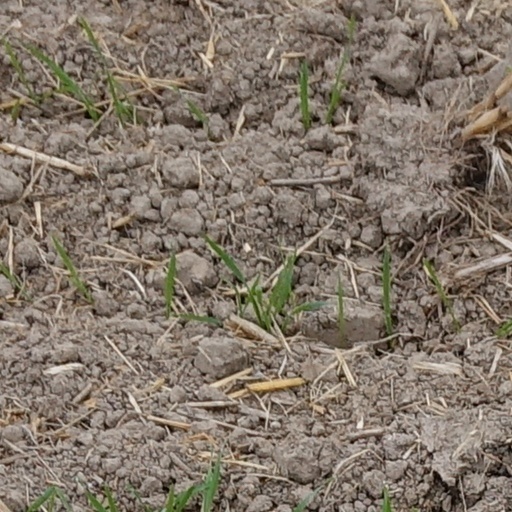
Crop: wheat